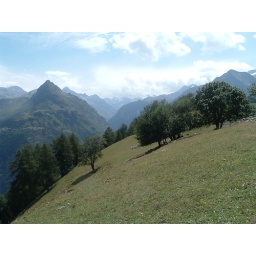
I like the sun onto that clouds and the sloping of the mountain in the front